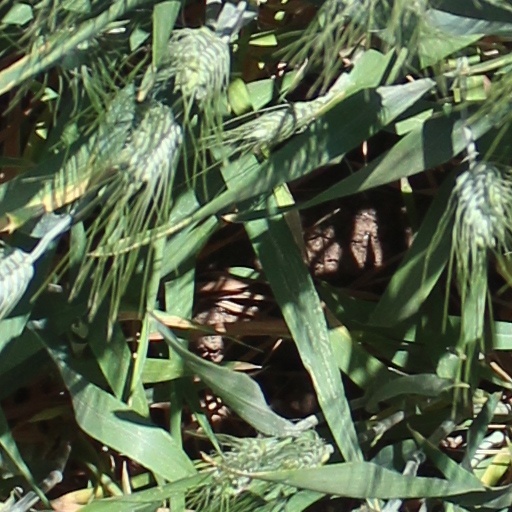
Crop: wheat